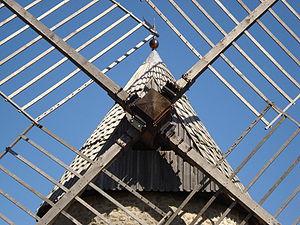
Le seul moulin à vent de corrèze
Valiergues est une commune française située dans le département de la Corrèze en région Nouvelle-Aquitaine.